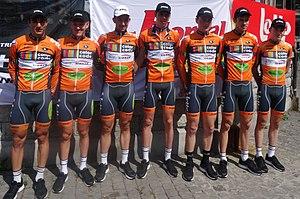
Reportage réalisé le samedi 17 mai à l'occasion du départ du Grand Prix Criquielion 2014 à Boussu, Belgique.
La saison 2014 de l'équipe cycliste Color Code-Biowanze est la troisième de cette équipe.